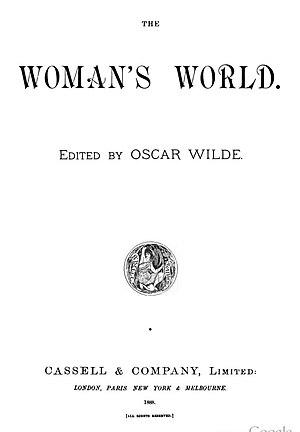
The Woman's World est un magazine féminin victorien publié par Cassell and Company entre 1886 et 1890, édité par Oscar Wilde entre 1887 et 1889, puis par Ella Hepworth Dixon.